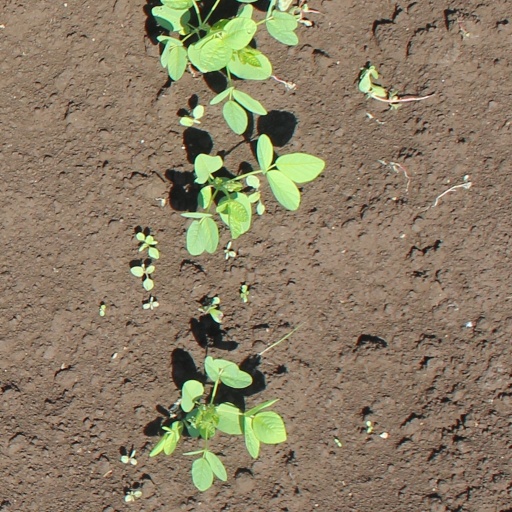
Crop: soybean